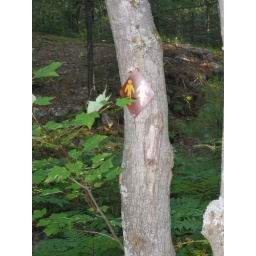
Cause even in the forest you need to have the bathroom signs